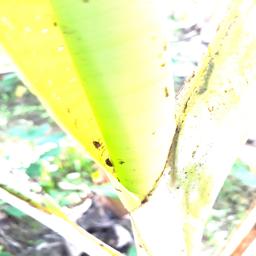
Label: BANANA APHIDS